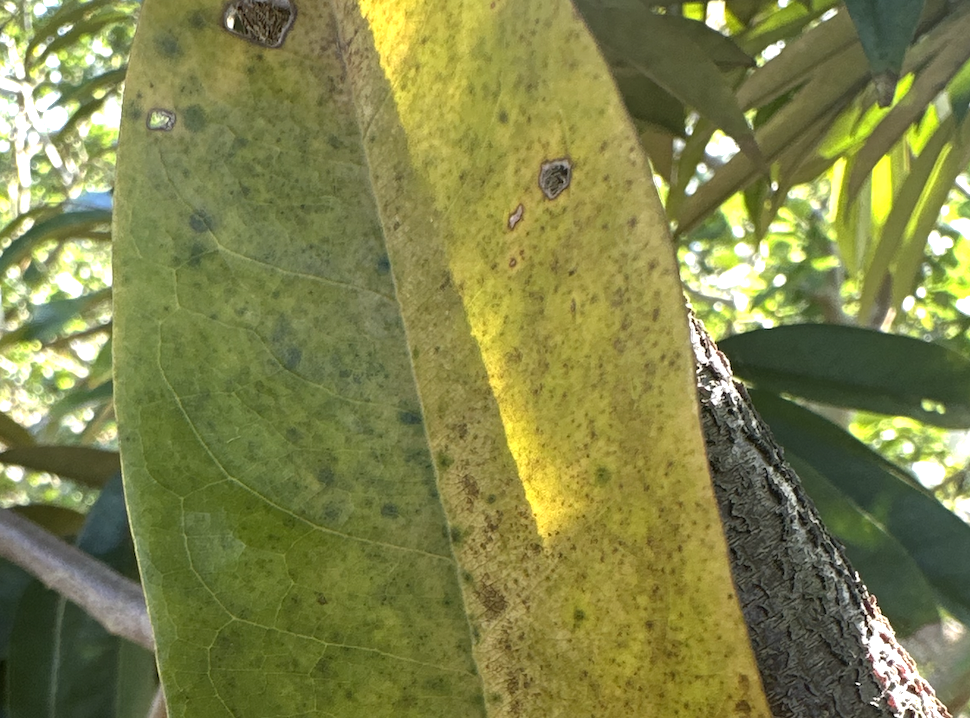
Label: sooty_mold